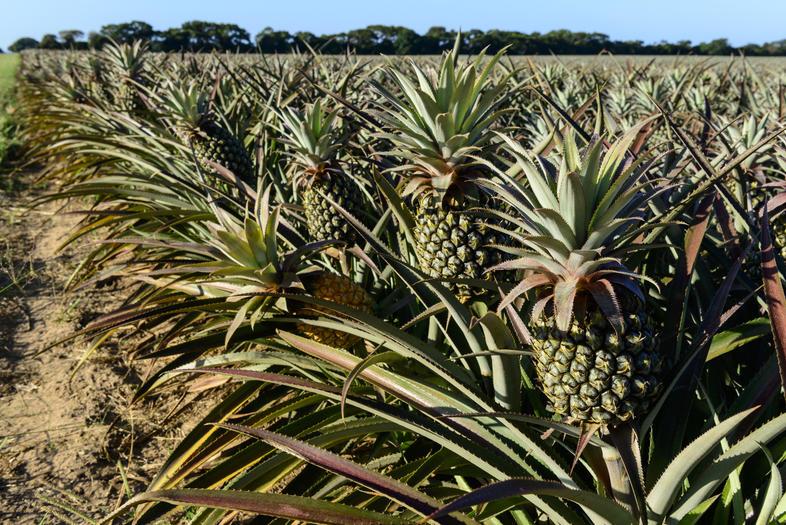
Shamba kubwa lenye mazao mengi mafupi ya kijani, yenye matunda yaliyopo tayari kwa ajili ya kuvunwa juu yake. Matunda hayo hupandwa kwa dhumuni la kuuzwa kwa wateja, ili kumuongezea mkulima wa kilimo hicho kipato.